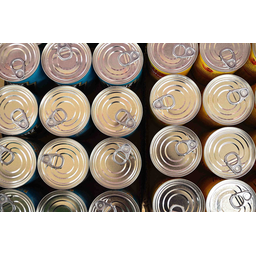
Label: metal